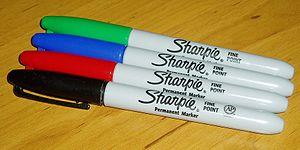
Un marqueur permanent ou indélébile est un type de feutre, utilisé pour tracer des inscriptions résistantes à la lumière et à l'eau. Cette encre permet d'écrire sur papier, sur métal, sur verre et généralement sur une variété de supports. Il en existe une grande diversité de tailles, de formes et de couleurs.